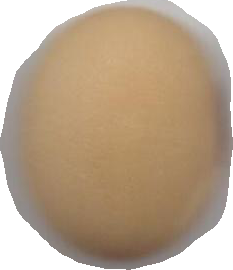
Variety: Anjasmoro